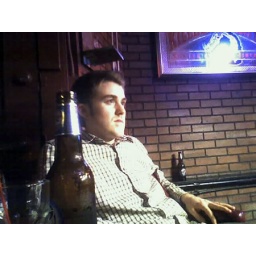
Sitting by the pool table at our default bar of choice, Chances.